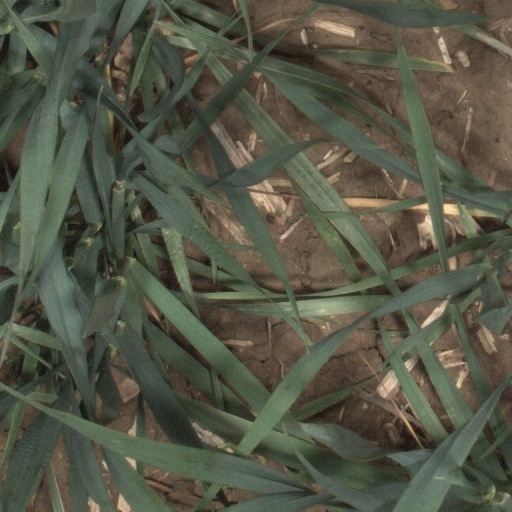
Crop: wheat